Construcciones y Auxiliar de Ferrocarriles

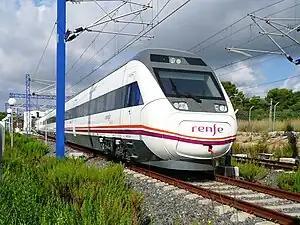
Renfe Operadora Class 121

For FEVE, now part of Renfe Operadora: